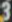
Number: 3